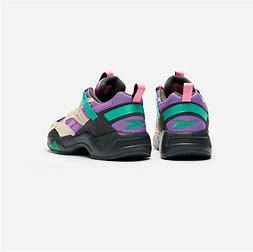
Brand: Reebok
Model: Aztrek 96